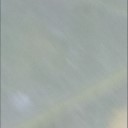
Label: Leaf_rust